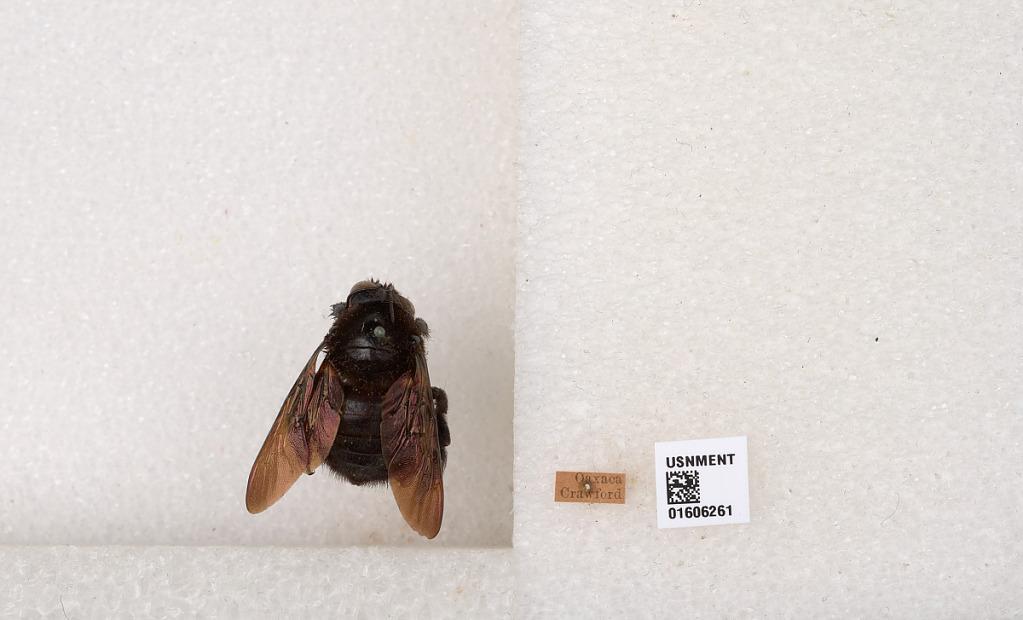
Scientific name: Xylocopa (Neoxylocopa) brasilianorum (Linnaeus)
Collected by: Crawford
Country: Mexico
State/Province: Oaxaca